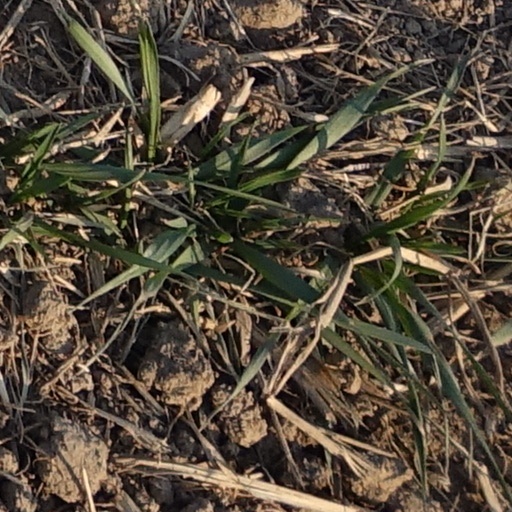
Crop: wheat